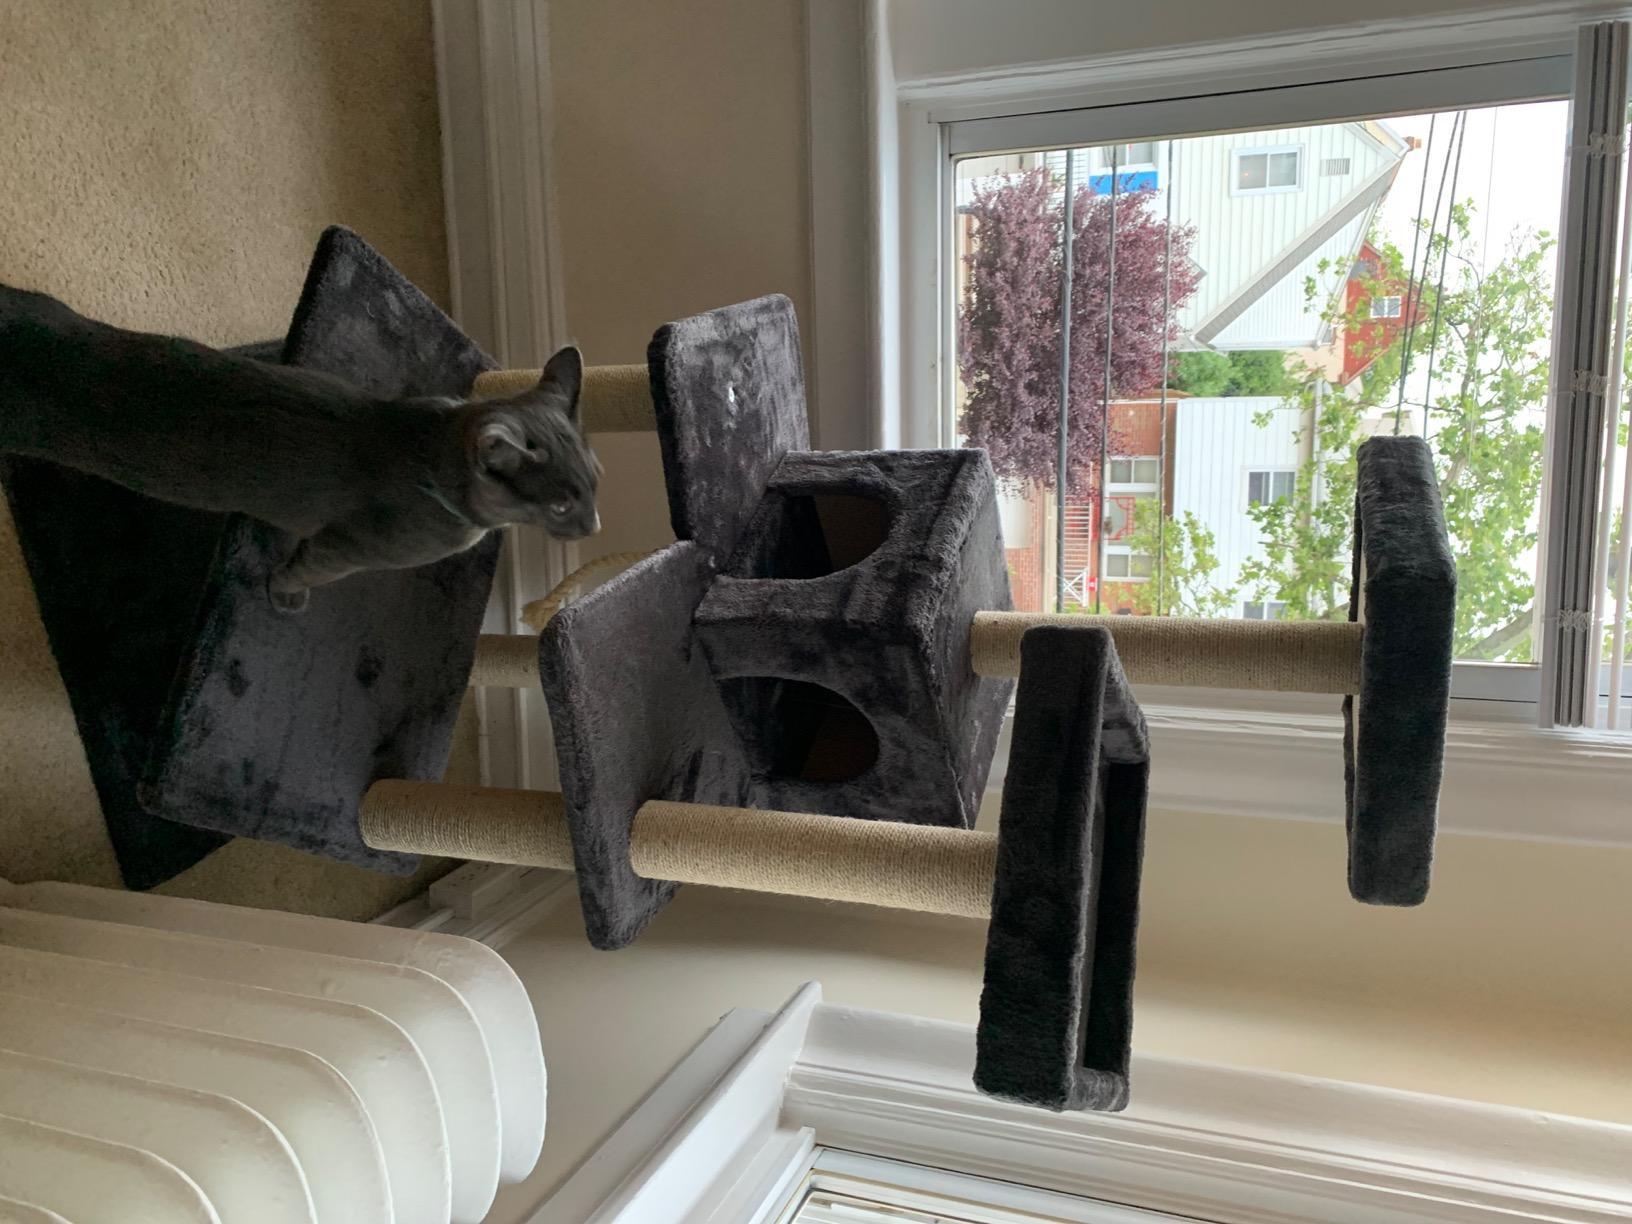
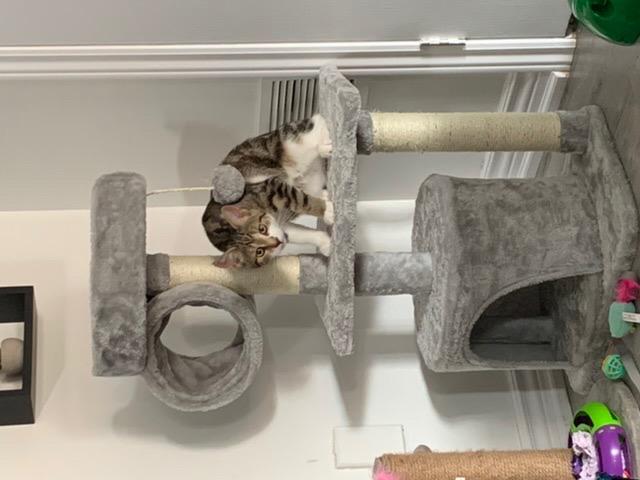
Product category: items_cat tree
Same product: no